Battle of Aljubarrota

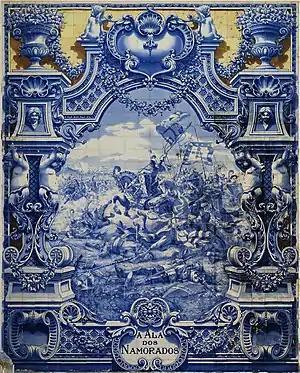
Panel of "azulejo" glazed tiles by Jorge Colaço (1922), representing the "Ala dos Namorados" during the battle of Aljubarrota. On the fallen knight's shield can be read "for my lady". Lisboa, Pavilhão Carlos Lopes.

The initiative of starting the battle was with the Castilian side. The French allied heavy cavalry charged in full strength, in order to disrupt the enemy lines. According to Jean Froissart, based on visual testimonies of the battle: ""The French knights amounted to two thousand, as gallant lances as could be seen. The moment they perceived the enemy they formed in close order, like men of resolution who knew their business, and advanced within bow-shot"".